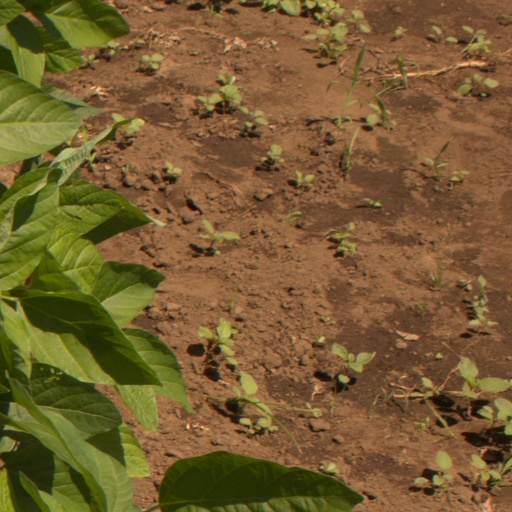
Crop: soybean